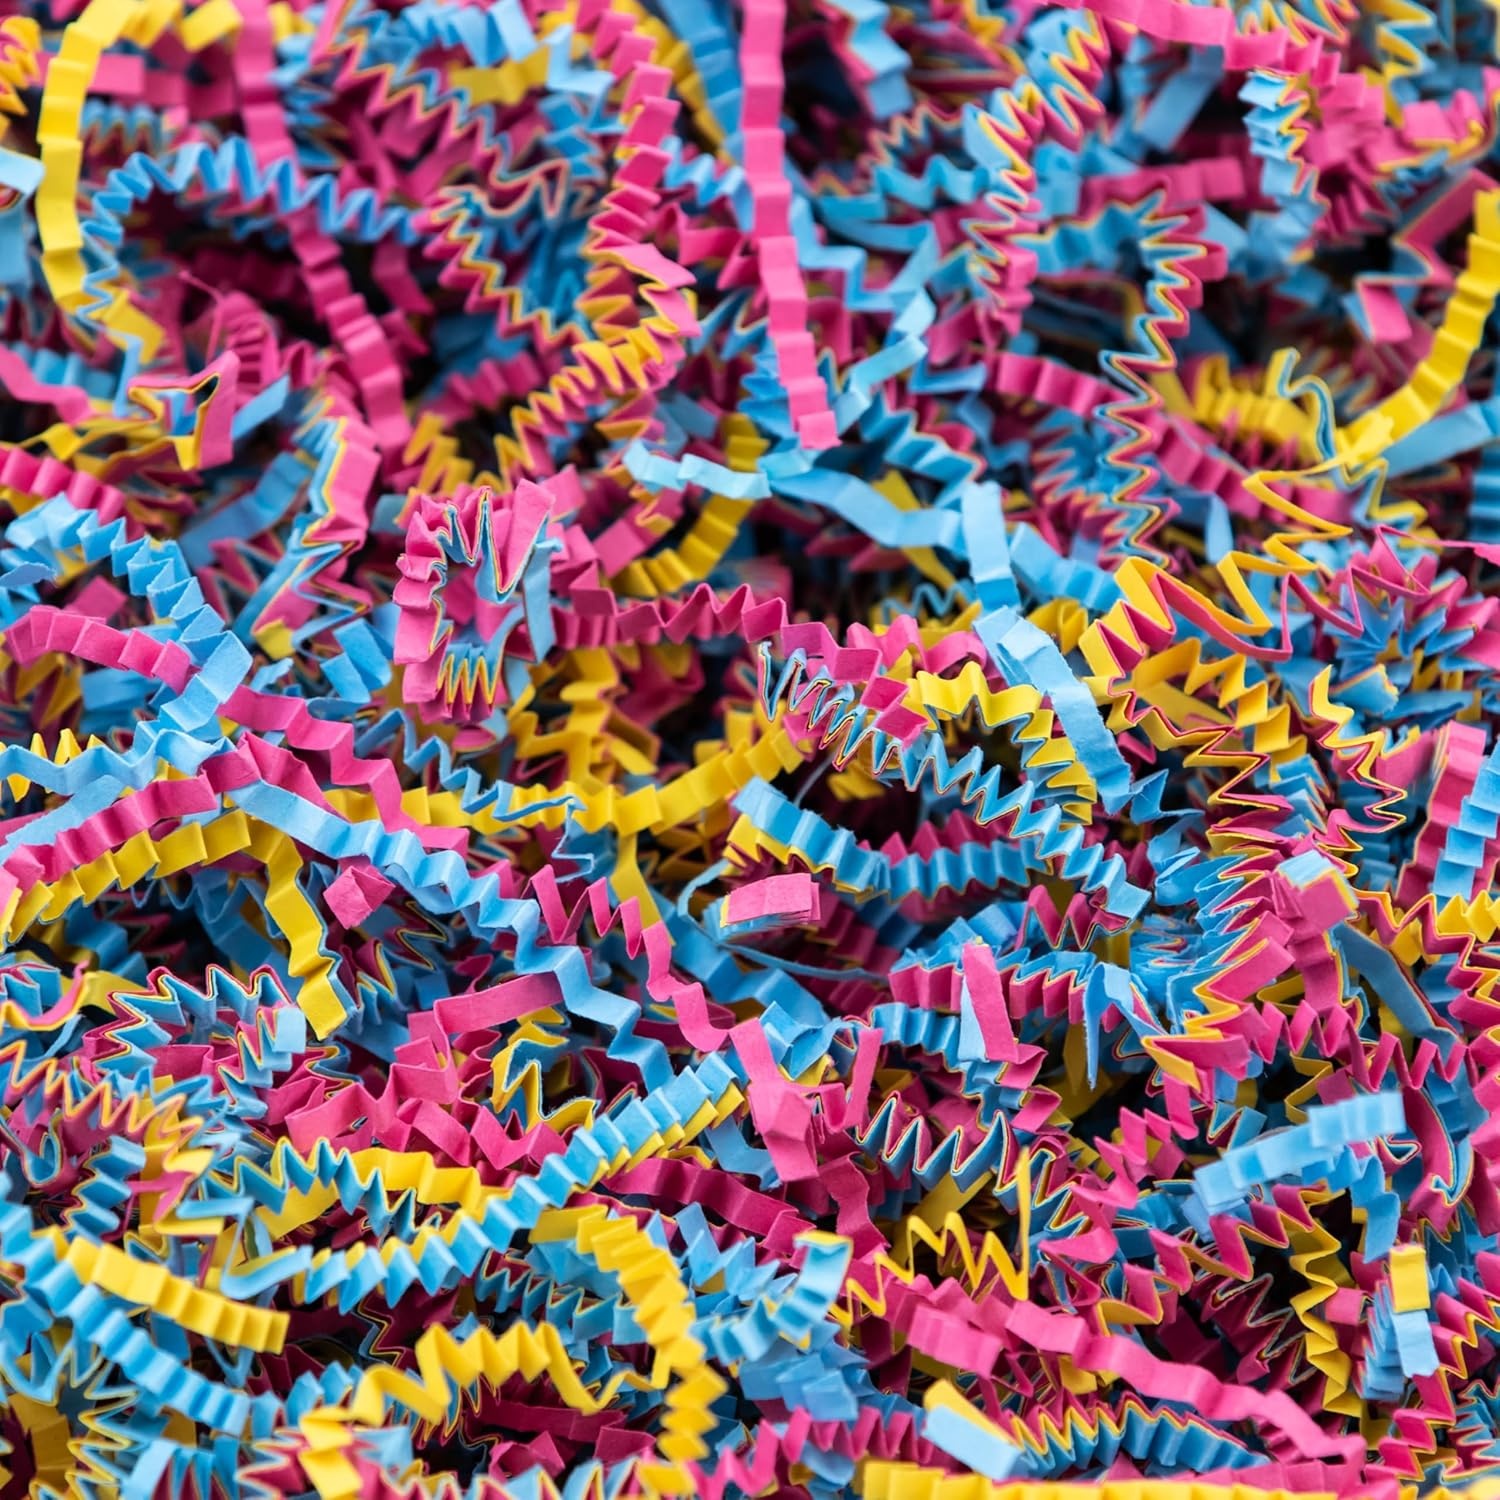
MagicWater Crinkle Cut Paper for Gift Baskets - 2LB - Fiesta Blend - Perfect for Shredded Paper Filler, Basket Filler, Gift Boxes, Bridesmaid Gifts, Halloween Stuffers & More – Ideal for All Occasions
Overview Brand : MagicWater Supply Color : Fiesta Blend Material : Paper Occasion : Birthday, Easter, Graduation, Valentine's Day, Wedding Theme : Occasion Number of Items : 1 Unit Count : 32.0 Ounce Pattern : Solid Size : 2 Pound (Pack of 1) Item Form : Paper About this item Endless Possibilities - With 32 oz of Fiesta Mix crinkle cut paper shred filler, you'll have plenty to fill those extra spaces in your packages, ensuring your gifts are beautifully presented. Perfect for Any Occasion - Whether it's a birthday, anniversary, wedding, Valentine's Day, or Christmas, our crinkle cut paper shred filler is the ideal choice for adding a festive touch to your gifts. Premium Quality - our crinkle cut paper shred filler is durable, ensuring that it stays in place and keeps your products safe during transit. Eco-Friendly - Our Made in the USA crinkle cut paper shred filler is made from recyclable materials Attention-Grabbing Display - Create an eye-catching bed for your products with our crinkle cut colored shredded paper. Your customers won't be able to resist taking a closer look!
Brand: MagicWaterSupply
Category: Arts & Entertainment > Party & Celebration > Gift Giving > Gift Wrapping